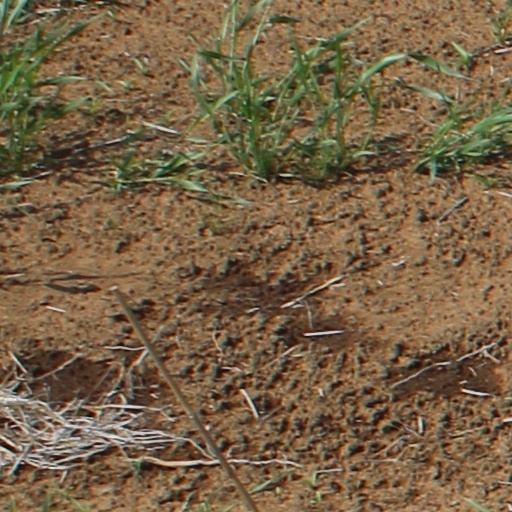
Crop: wheat